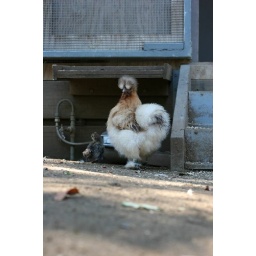
I had to lay on the ground and look through the little gate opening so the fence wasn't in the way.